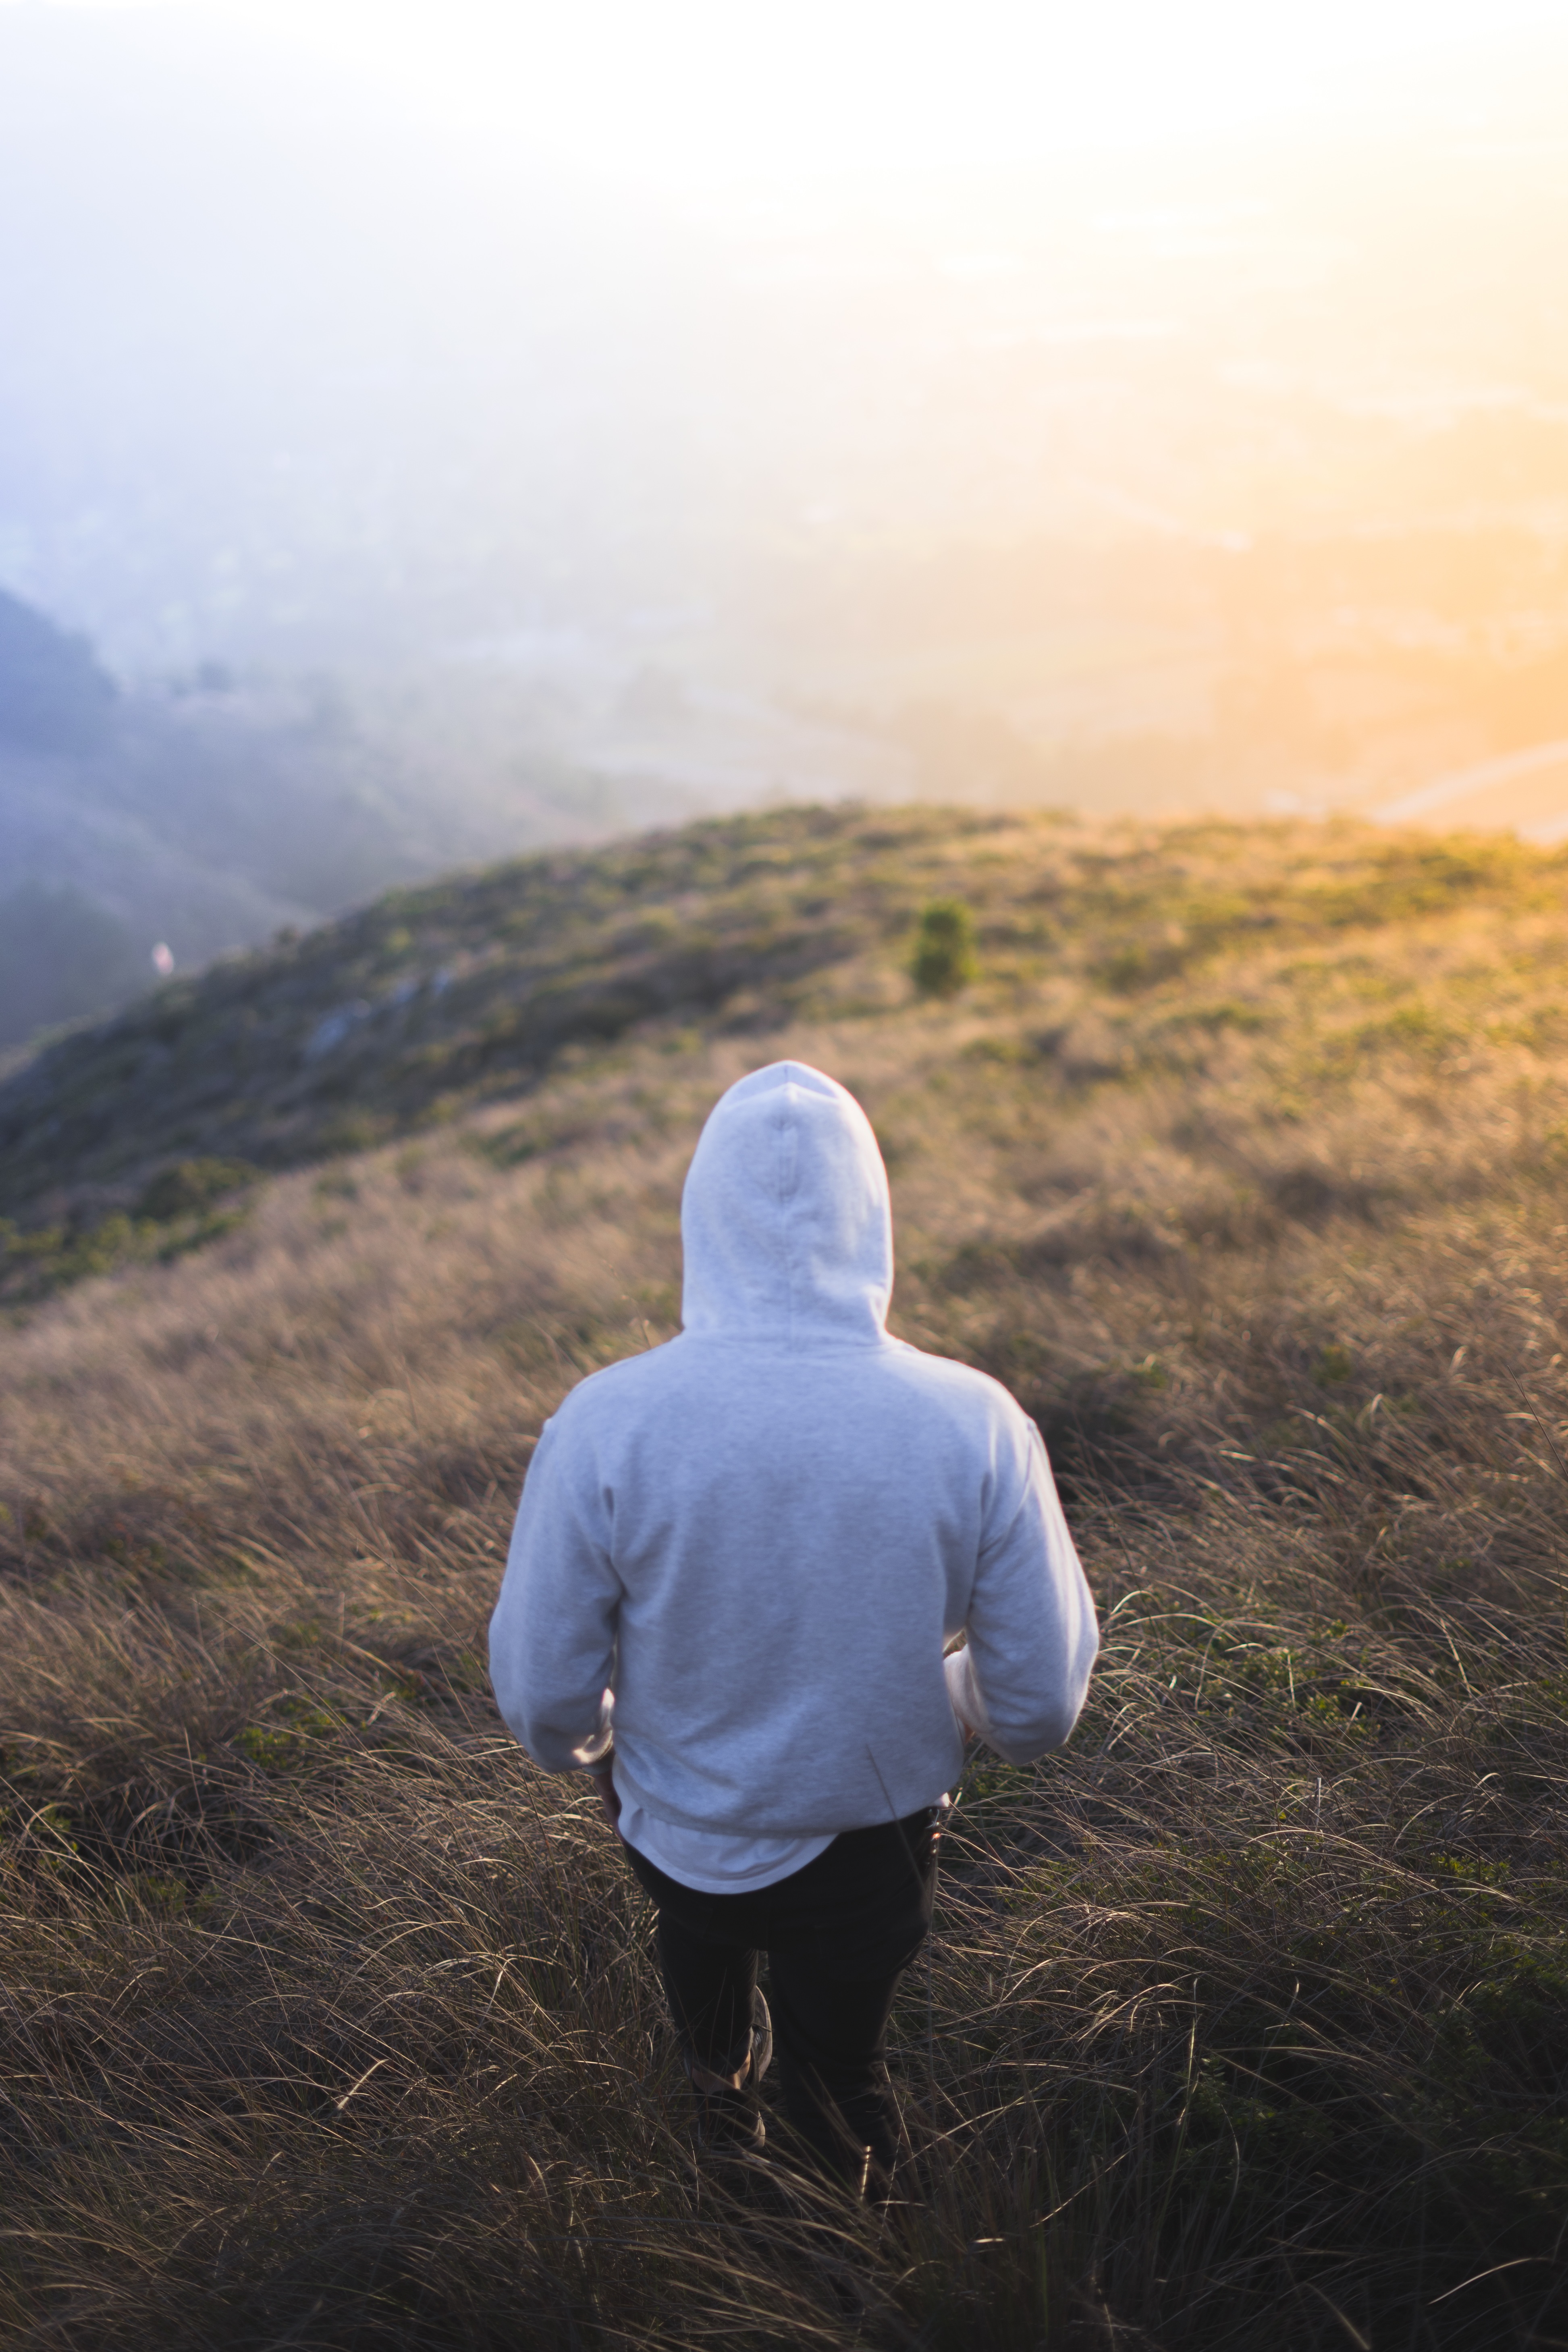
sea, nature, rock, horizon, walking, mountain, sunlight, morning, hill, adventure, atmospheric phenomenon, mountainous landforms